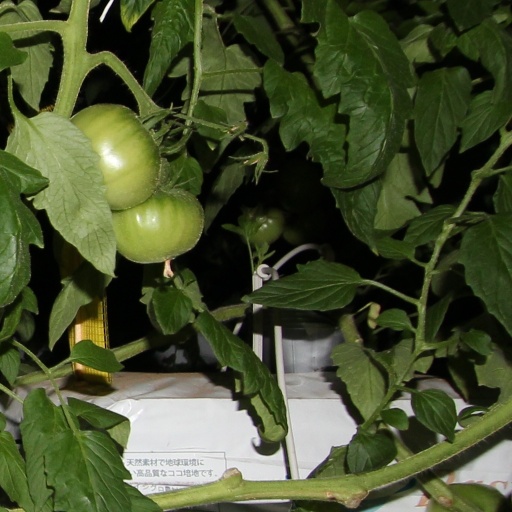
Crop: tomato